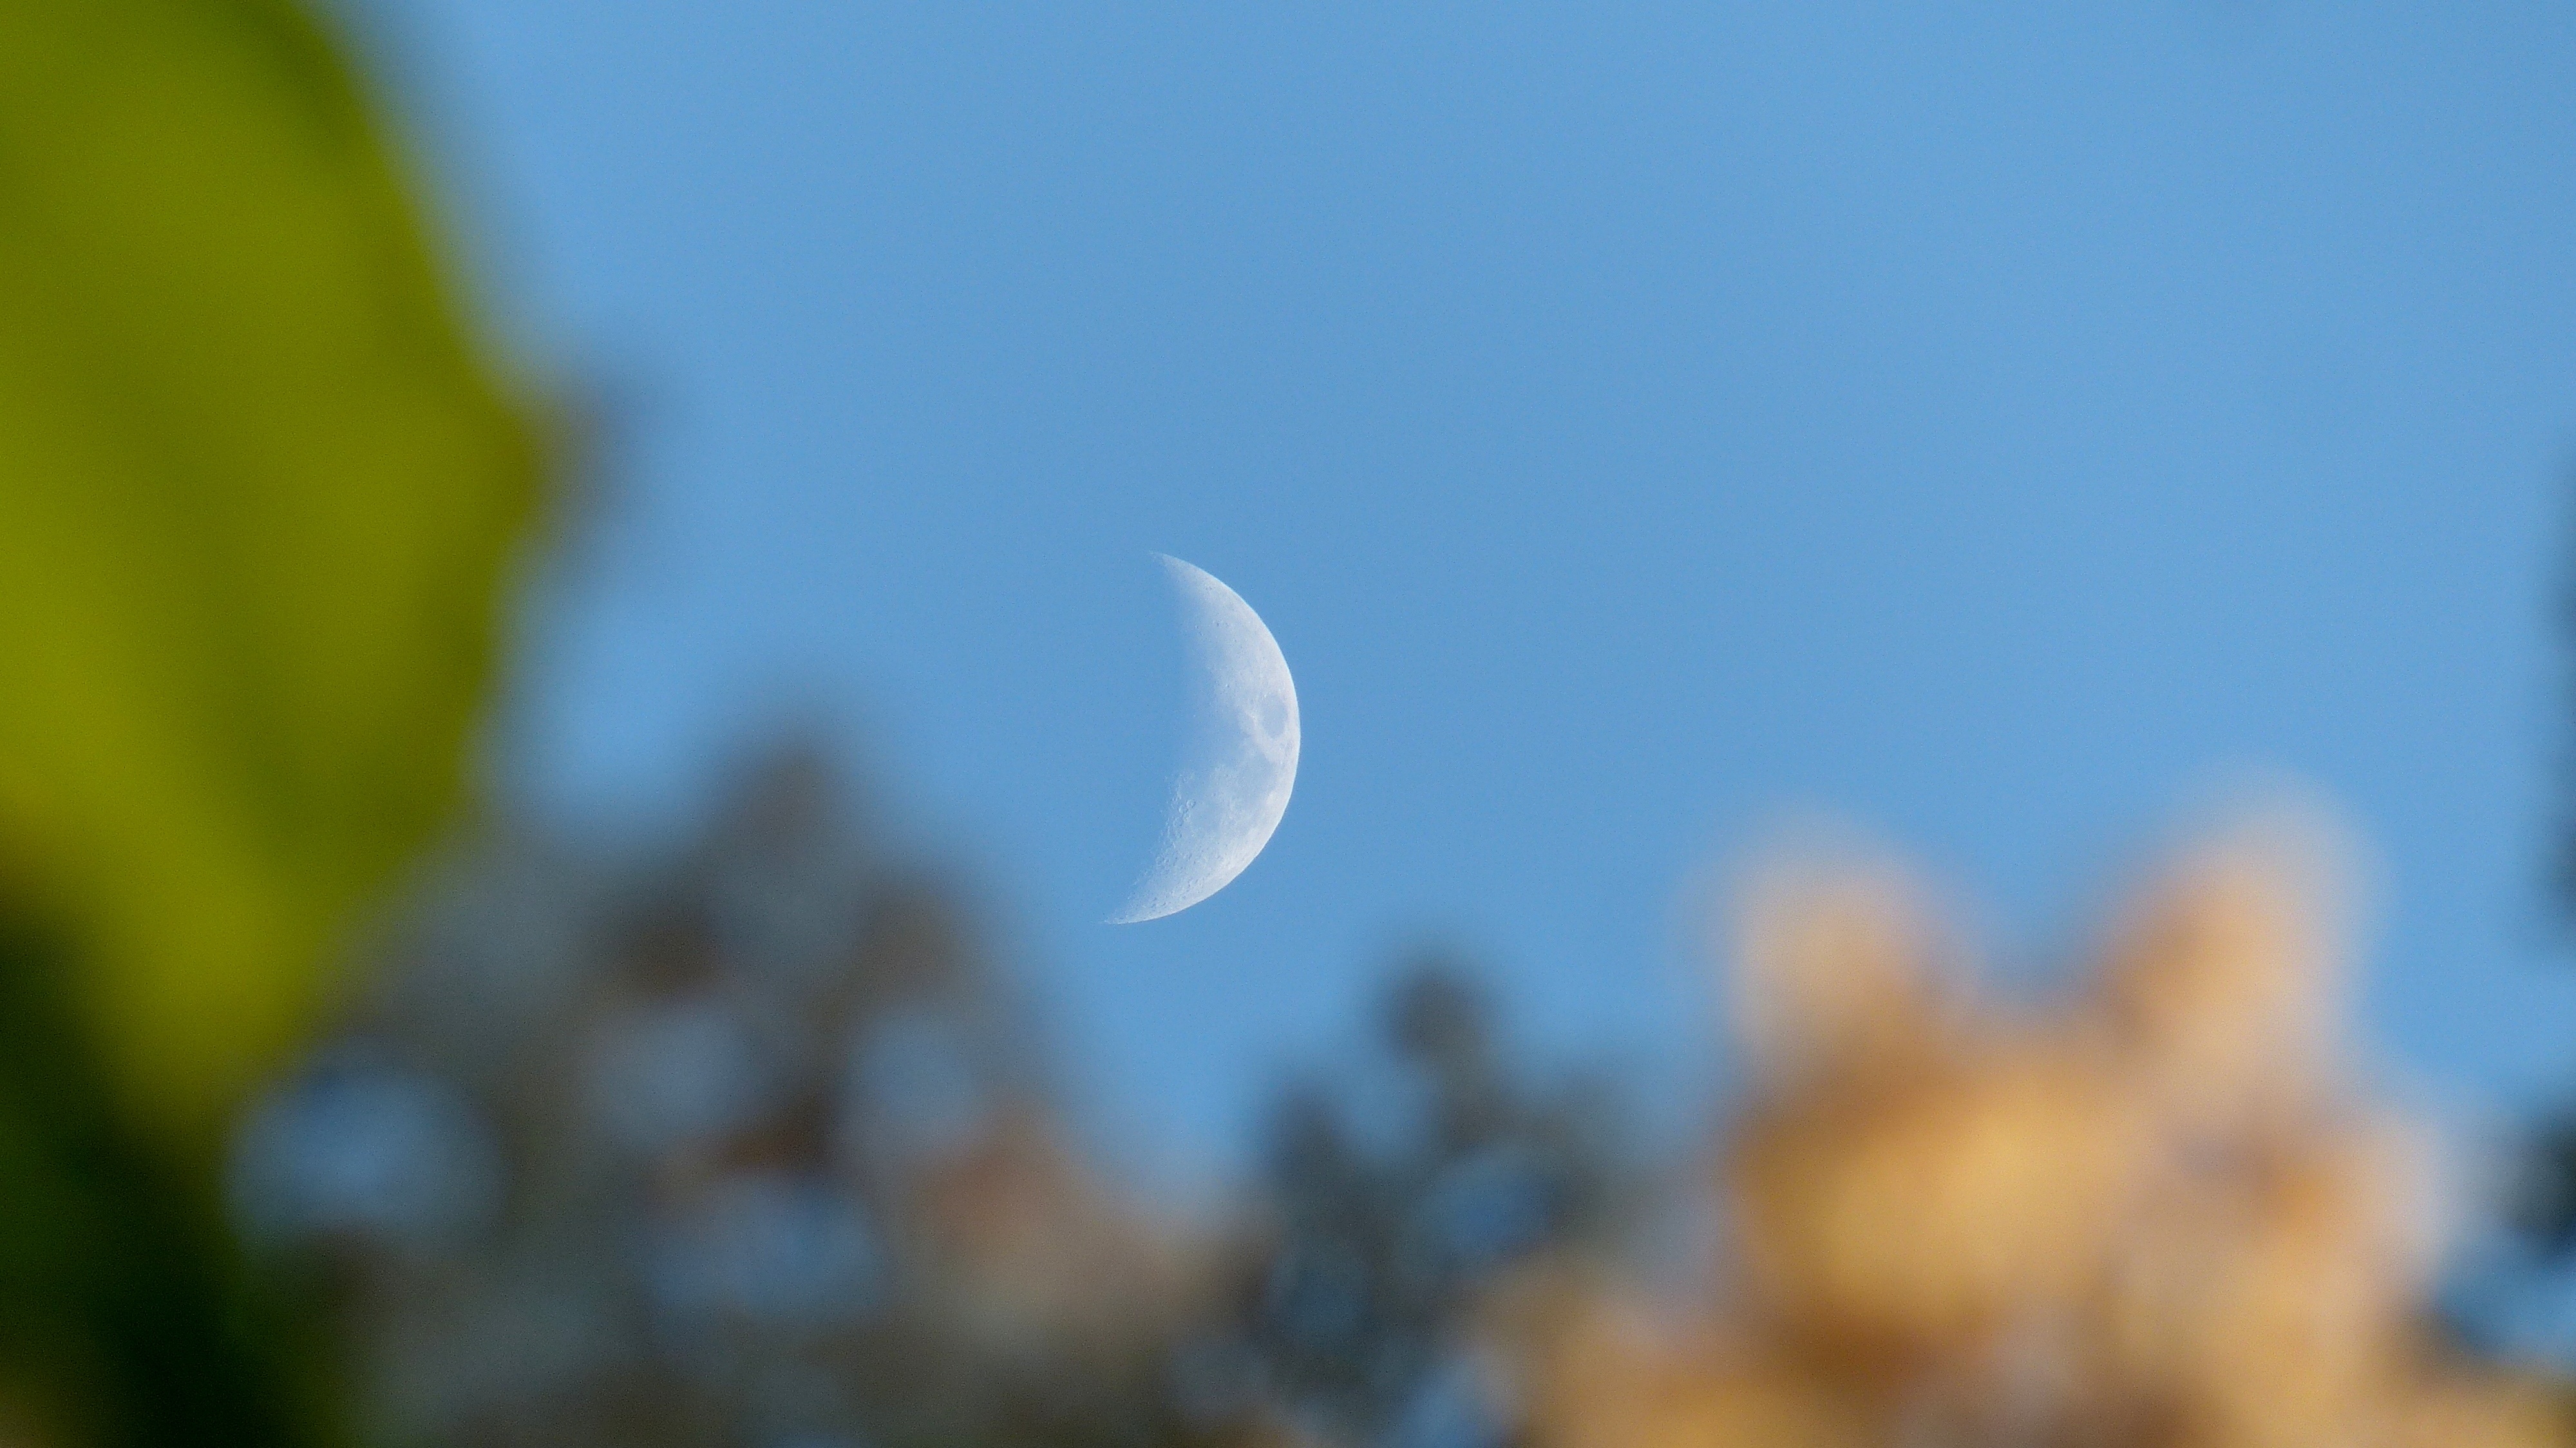
nature, branch, cloud, sky, sunlight, leaf, flower, evening, blue, moon, trees, blossoms, macro photography, atmosphere of earth